André de Cortanze

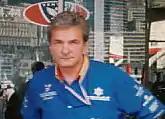
De Cortanze at the 1996 Monaco Grand Prix.

De Cortanze graduated in 1967 with an engineering degree and joined Alpine, a car manufacturer, where he drove and designed racing cars.